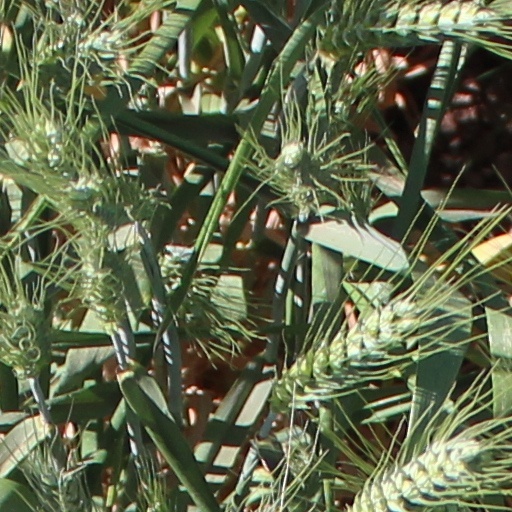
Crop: wheat